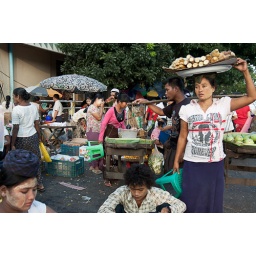
Fruit and vegetable stalls get busy during the late afternoon rush hour at the street market in central yangon in Myanmar.